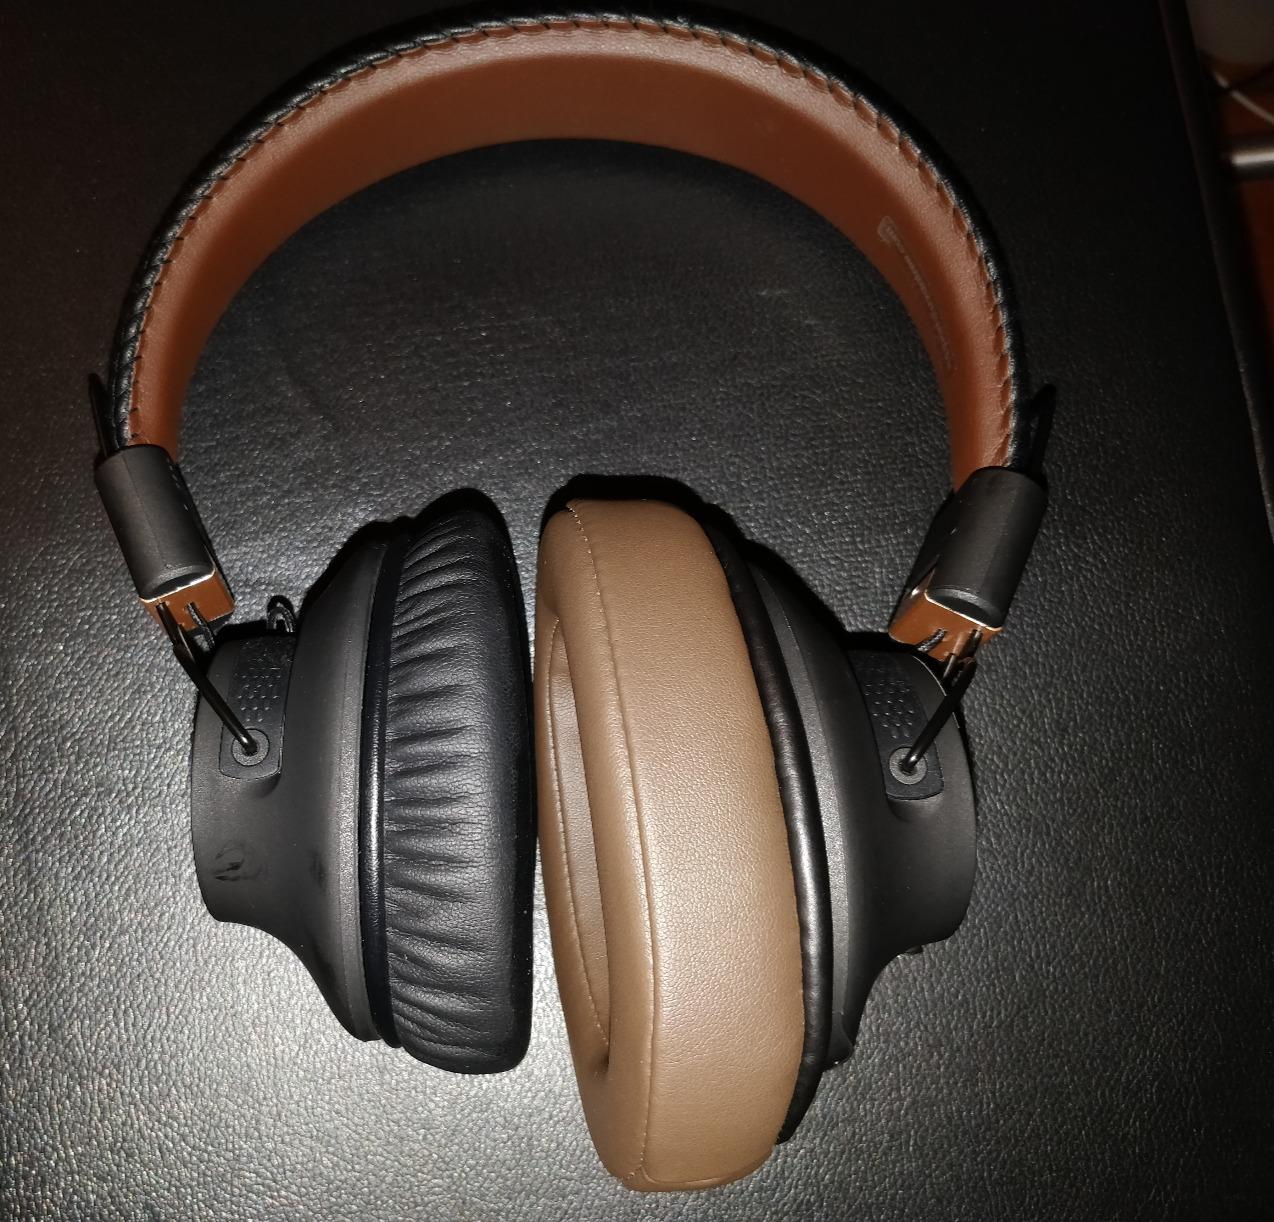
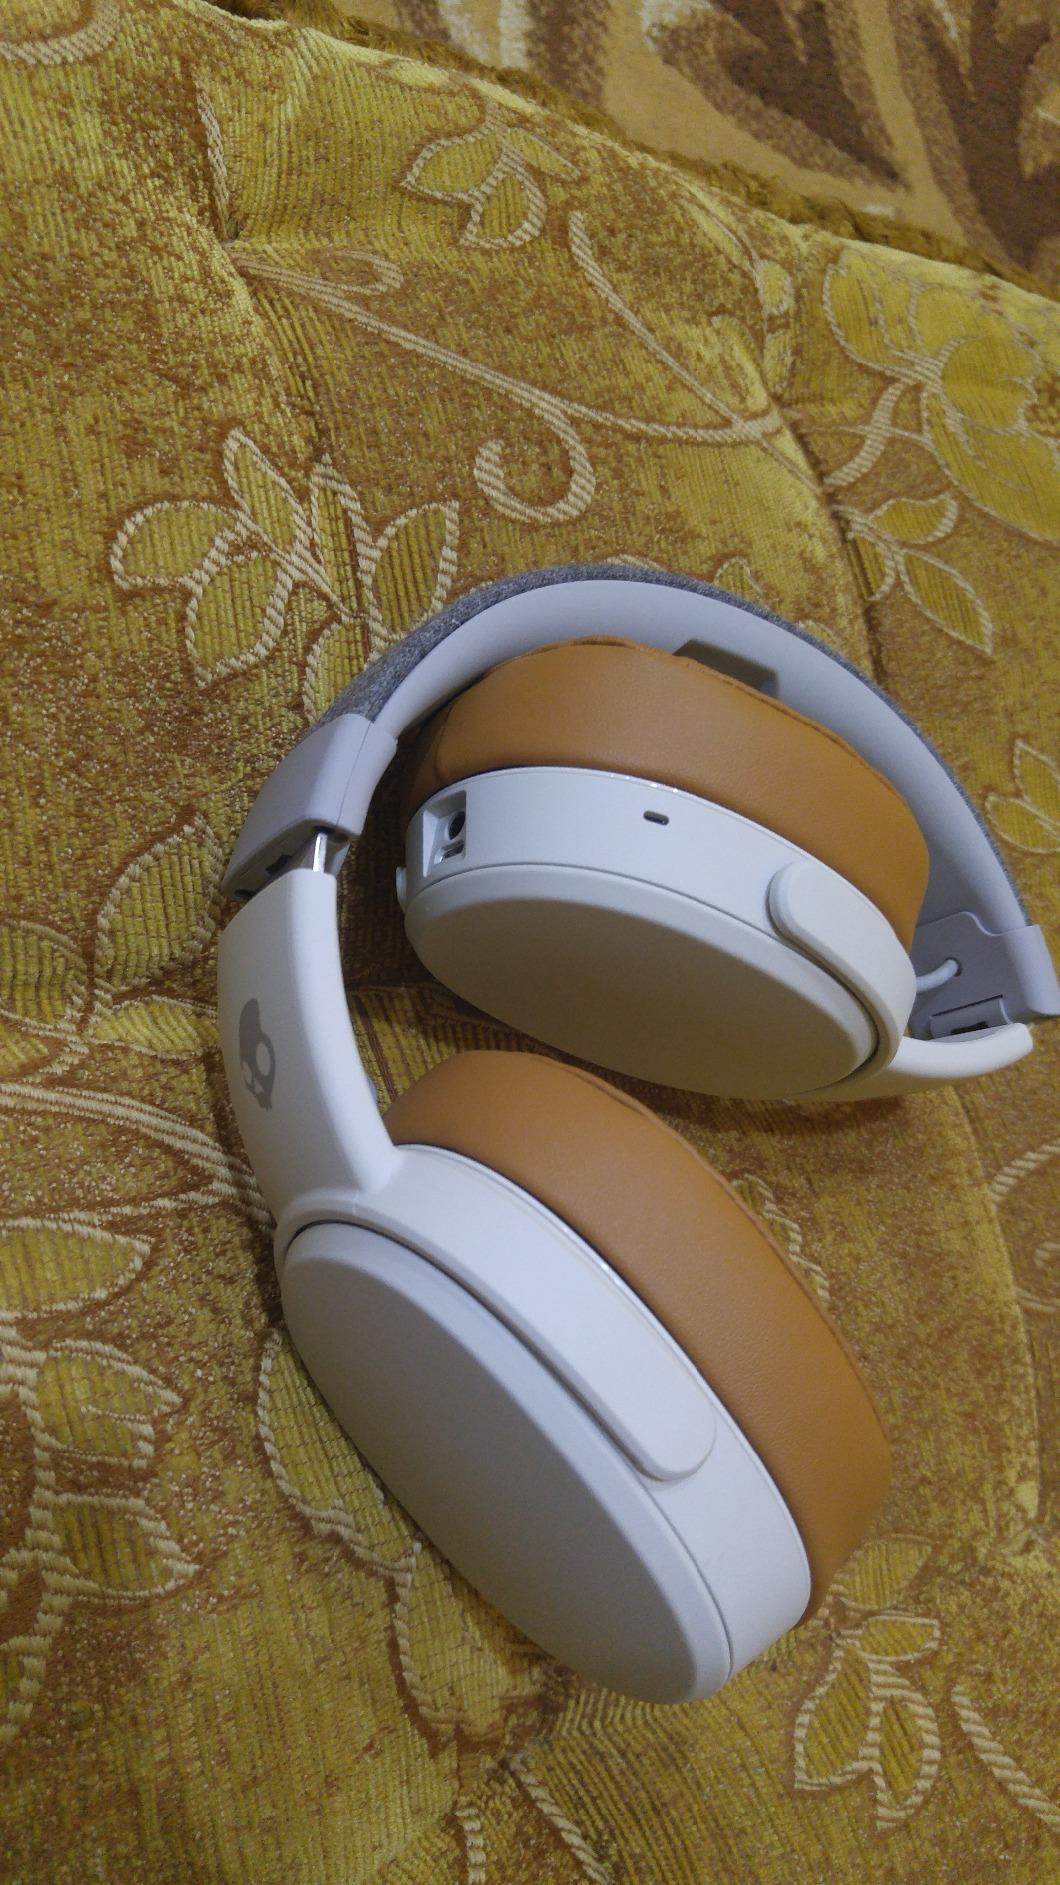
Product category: headphones
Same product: no